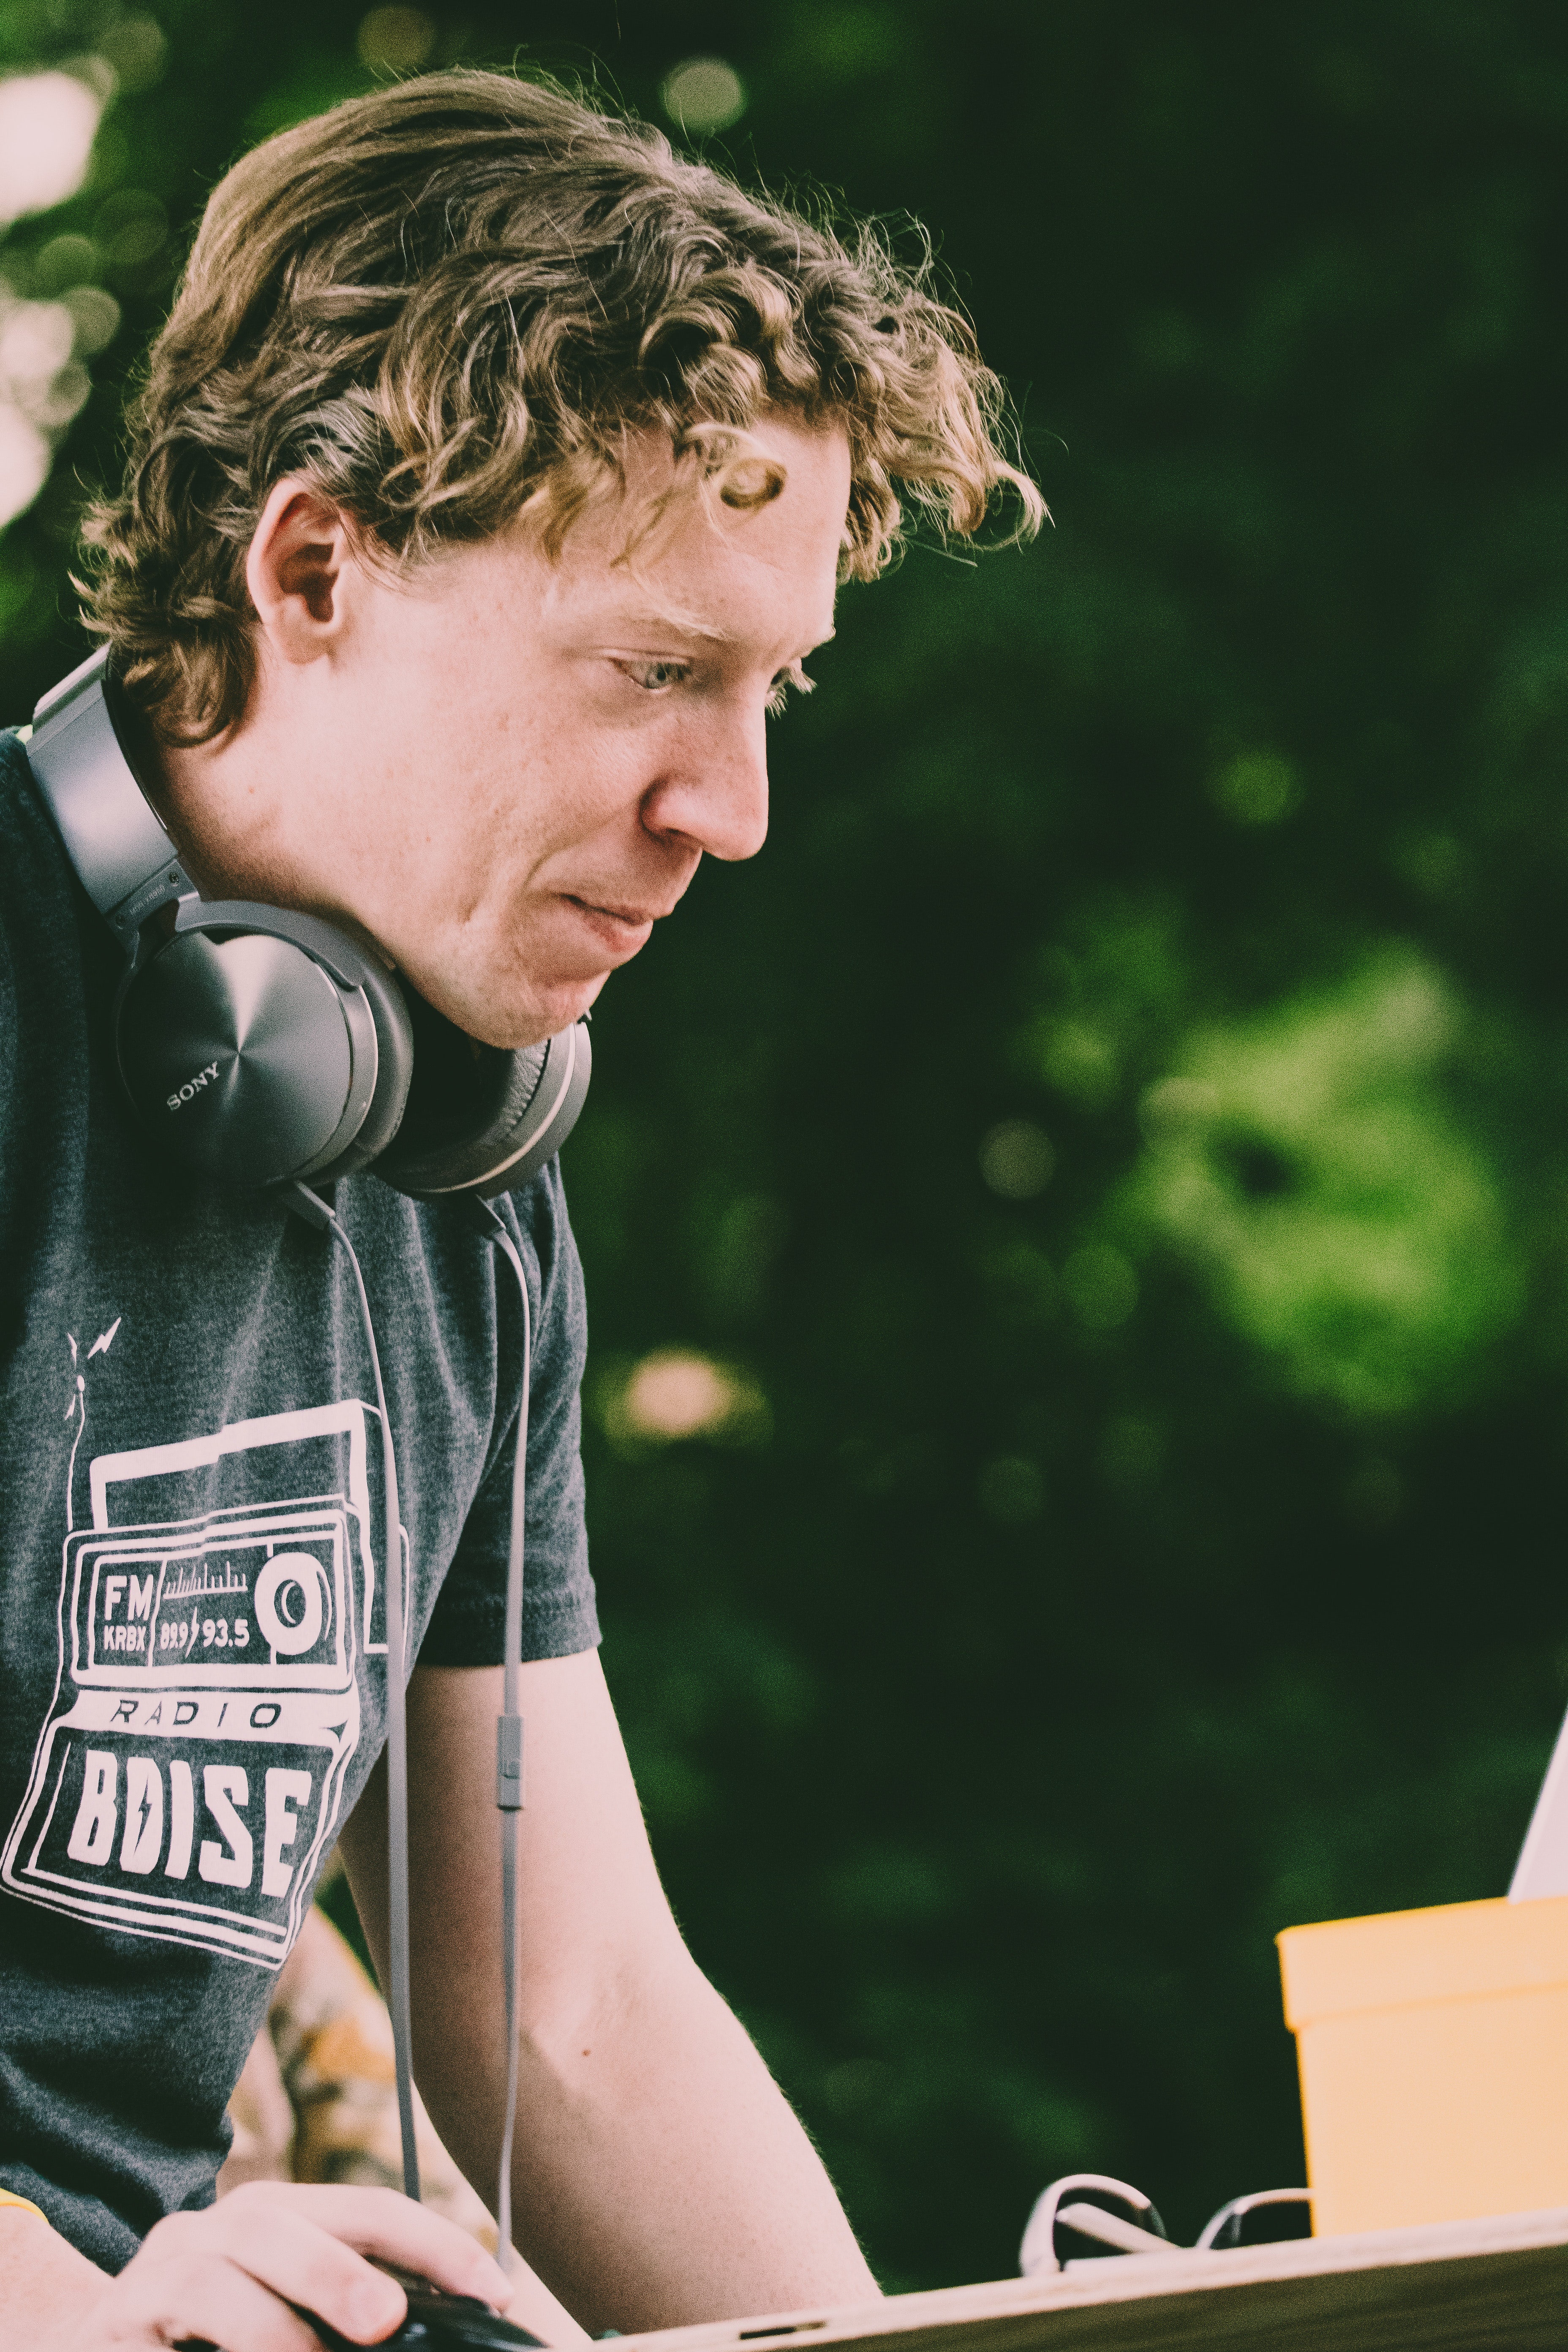
green, cool, summer, musician, photography, leisure